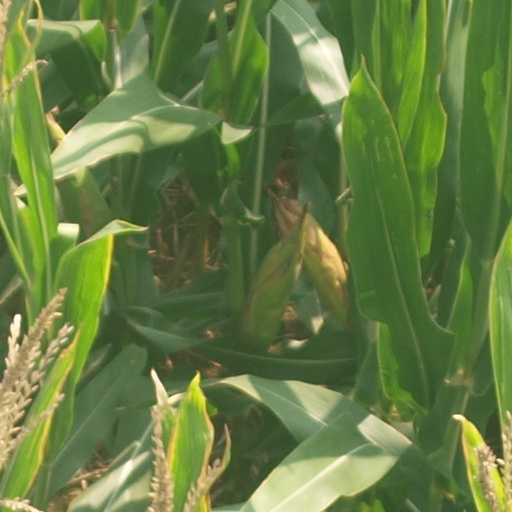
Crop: maize; corn